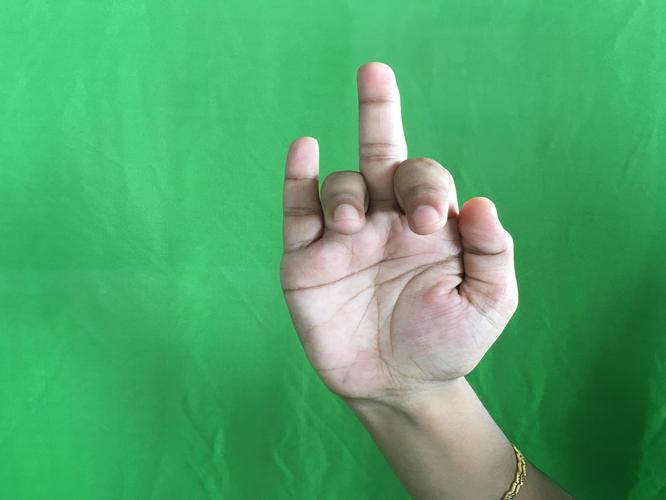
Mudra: Shukatundam
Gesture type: single_hand